Answer in natural language. Consider the 3D positions of the objects in the scene and not just the 2D positions in the image. Is the centerpoint of  black lshaped countertop at a higher height than framed monochromatic wall decor painting? Choose between the following options: no or yes
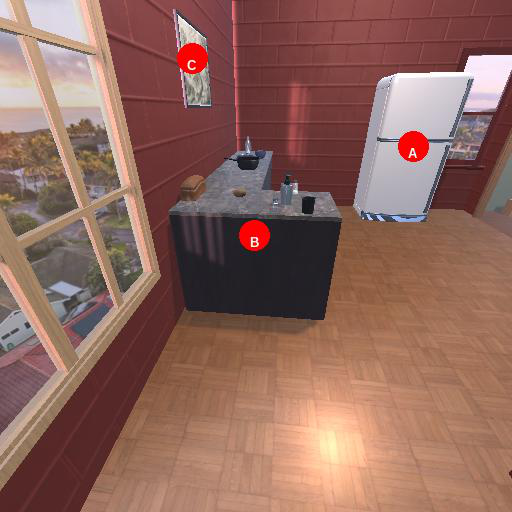
<answer>no</answer>